Lapley Priory

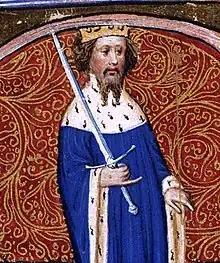
Illuminated initial letter showing Henry IV from the records of the Duchy of Lancaster.

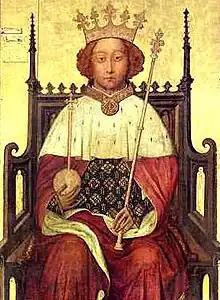
Portrait of Richard II, 1390s.

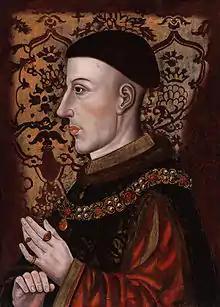
Henry V.

Lapley was spared when most of the other alien houses were seized in 1378 and their occupants expelled from the country. However, on 8 November 1384 Lapley was granted to Richard II's esquire, Richard de Hampton, free of charge. On 17 May 1386 Peter secured a lease of the priory from Hampton on disadvantageous and restrictive terms. Not only was the annual rent set at £40 13s. 4d., but the prior had to pay for view of frankpledge and was given only fifteen days to make rent payments before the property reverted to Hampton. However, from Michaelmas 1388 Peter was again allowed to take on the farm of the priory, at a rent of £20, although on a hefty Mainprise of £40, to fall equally on him and his two guarantors. In July 1397 the arrangement was altered, so that Peter took on the priory jointly with Geoffrey Stafford, an Augustinian canon regular of Ranton Priory. Only months later, in October, this was altered again, with Peter taking on two joint farmers of the priory: John Bally, a monk of Lapley Priory, and Thomas Marton, a cleric. It seems likely that Peter had been struggling, perhaps with failing health, as he disappears from the record around this time and on 30 June 1398 a lifetime grant of the priory was made to another esquire of the king, William Walshale. It was explicitly recorded that this was in exchange for Walshale's herbage and pannage, i.e. grazing rights, in Delamere Forest, Cheshire. In August the £20 rent was remitted for the duration of the war with France.